Ip Man

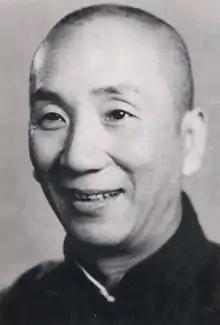

Ip Man (born Ip Kai-man; 1 October 1893 – 2 December 1972), also known as Yip Man, was a Chinese martial arts grandmaster. He became a teacher of the martial art of Wing Chun when he was 20. He had several students who later became martial arts masters in their own right, the most famous among them being Bruce Lee.